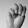
ASL letter: M